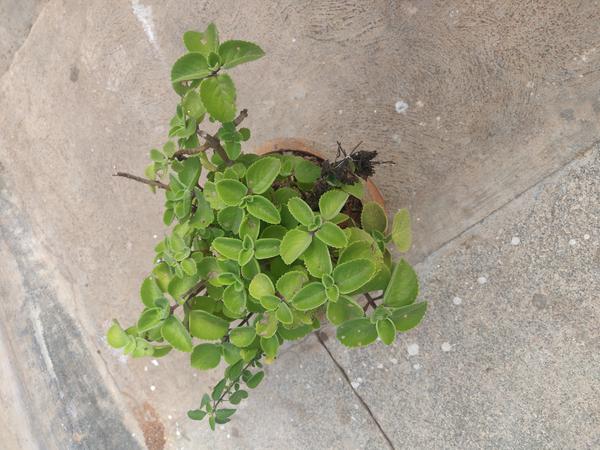
Plant: Doddapatre